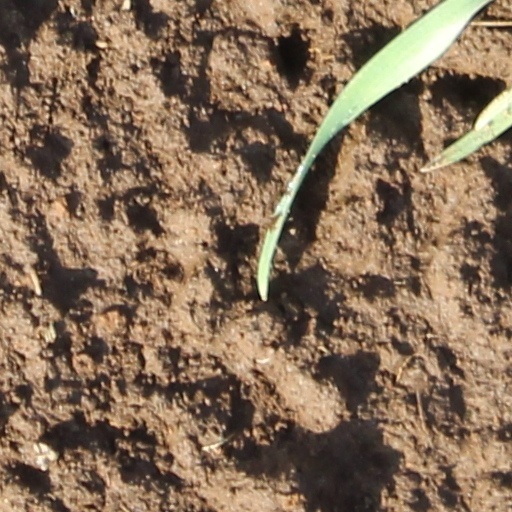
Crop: wheat